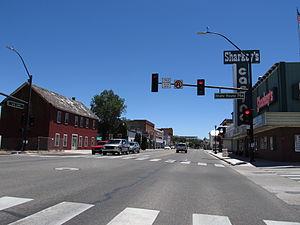
Gardnerville est une ville non incorporée du comté de Douglas dans l'état du Nevada.